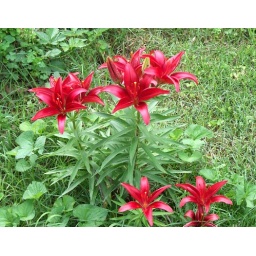
Some red flowers in a park near my house